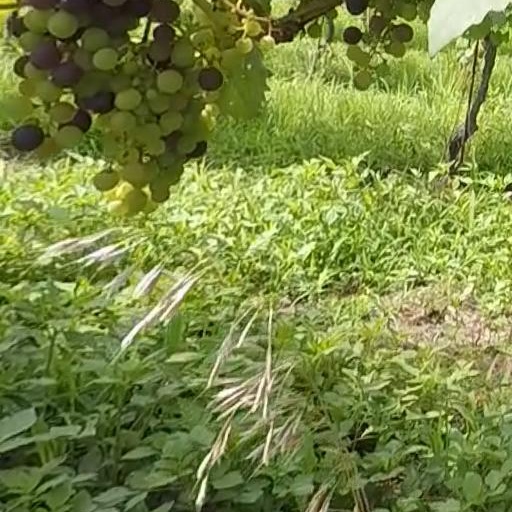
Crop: grape